Young David (miniseries)

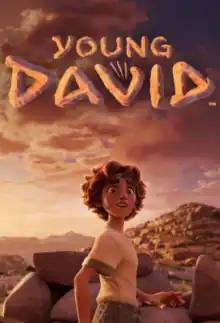

Young David is a Christian five-part animated television miniseries created by Phil Cunningham, based on 1 Samuel featuring the character of the same name, distributed by Angel Studios and produced by Minno with Sunrise Productions and Slingshot Productions. It follows the humble beginnings of young David as a shepherd, a warrior, a musician, and a poet.